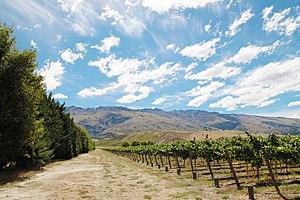
Vignoble d'Amisfield, près du Mont Pisa, Central Otago
Le vignoble du Central Otago est une région viticole de l'île du sud de la Nouvelle-Zélande. Elle est réputée pour ses vins de Pinot noir.